Tan Son Nhut Air Base

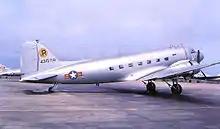
RVNAF Douglas C-47A of the 415th Transport Squadron. These C-47s remained in natural aluminum finish throughout the war

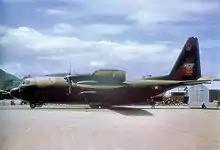
The Lockheed C-130A served with the Republic of Vietnam Air Force from October 1972 to April 1975

The Paris Peace Accords of 1973 brought an end to the United States advisory capacity in South Vietnam. In its place, as part of the agreement, the Americans retained a Defense Attaché Office (DAO) at Tan Son Nhut Airport, with small field offices at other facilities around the country. The technical assistance provided by the personnel of the DAOs and by civilian contractors was essential to the RVNAF, however, because of the cease-fire agreement, the South Vietnamese could not be advised in any way on military operations, tactics or techniques of employment. It was through the DAO that the American/South Vietnamese relationship was maintained, and it was primarily from this source that information from within South Vietnam was obtained. The RVNAF provided statistics with regards to the military capability of their units to the DAO, however the information was not always reliable.